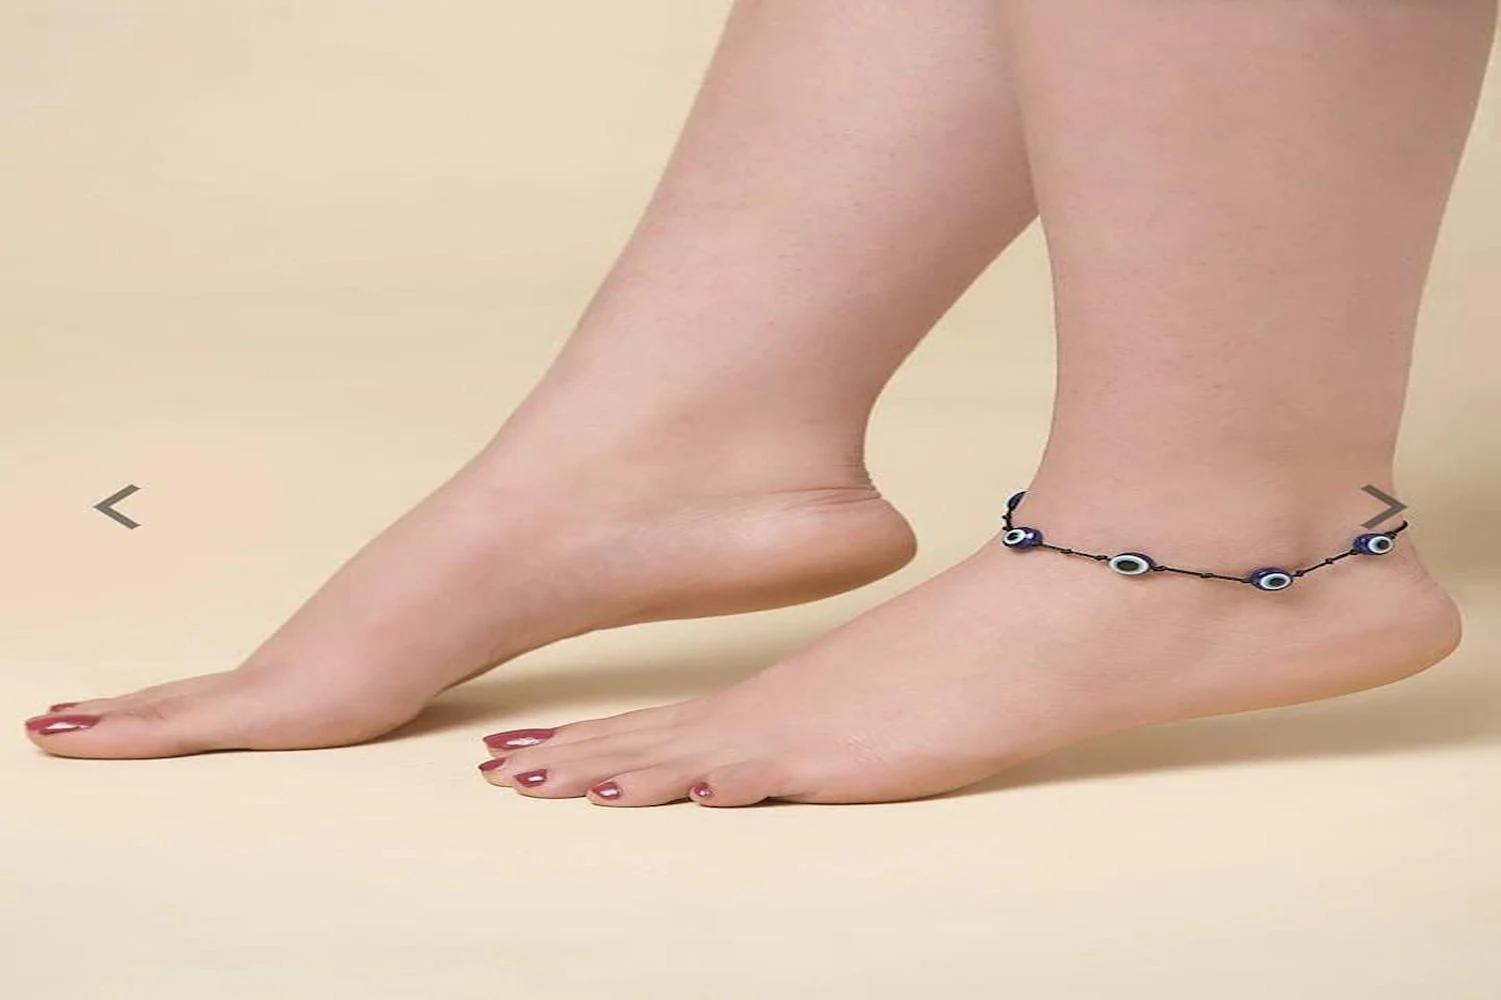
Mewow Trends String of Protection Adjustable Thread Anklet
Type: Anklets
Brand: MEWOW TRENDS
Price: Rs. 169
 Elevate your look with Mewow Trends' stunning anklets. Made with the highest quality materials, our anklets are designed to last and are perfect for any occasion. Whether you're dressing up for a night out, or just want to add a splash of color to your everyday look, our anklets have got you covered.